Genesis creation narrative

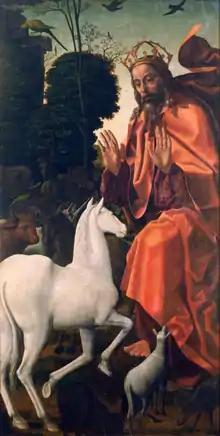
"The Creation of the Animals" (1506–1511), by Grão Vasco

Creation takes place over six days. The creative acts are arranged so that the first three days set up the environments necessary for the creations of the last three days to thrive. For example, God creates light on the first day and the light-producing heavenly bodies on the fourth day.